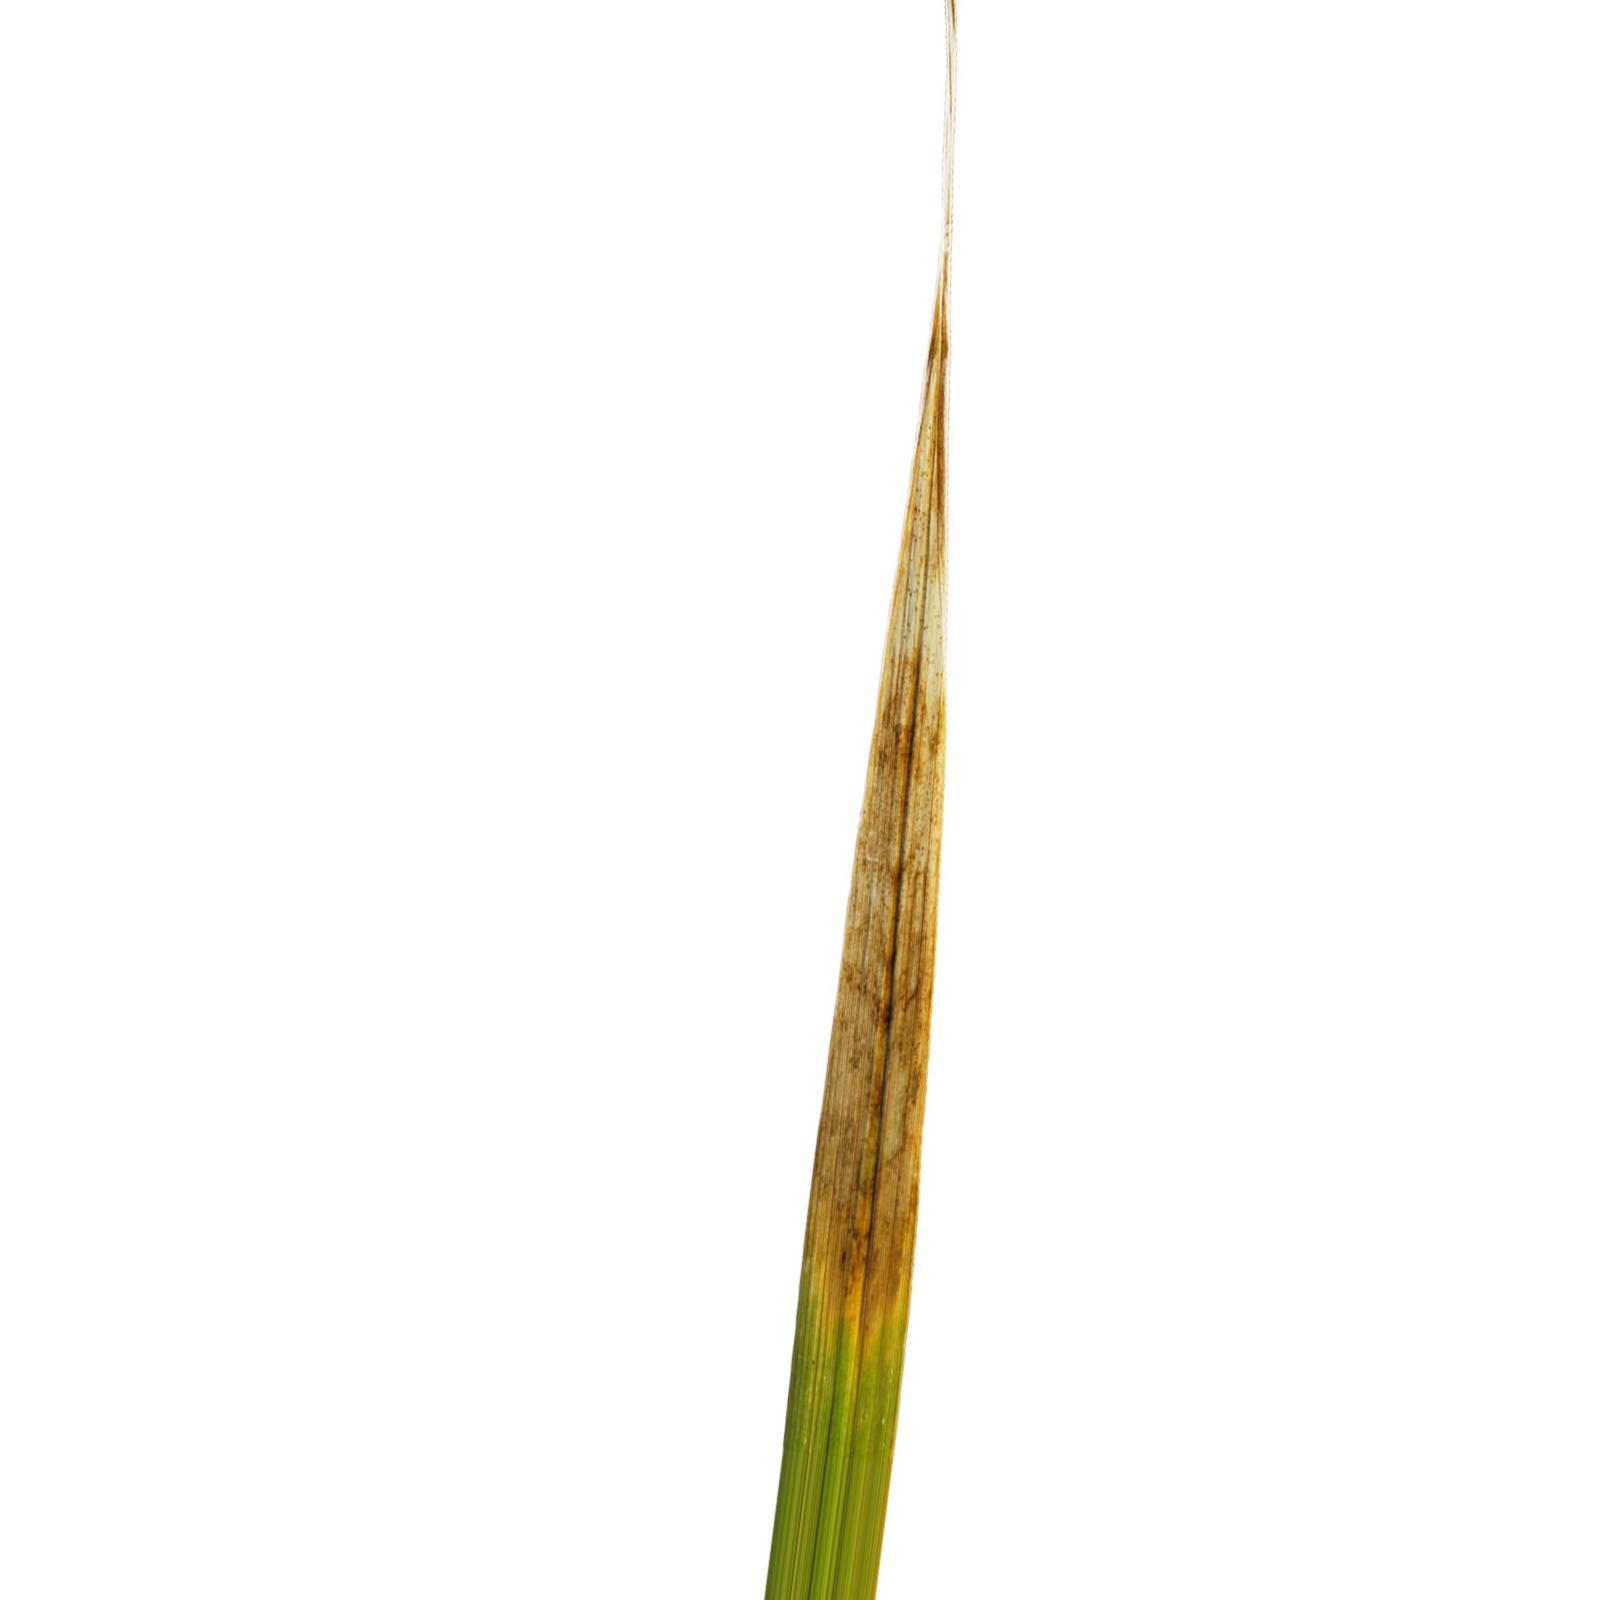
Nhãn: Bệnh Cháy lá ( Leaf scald )